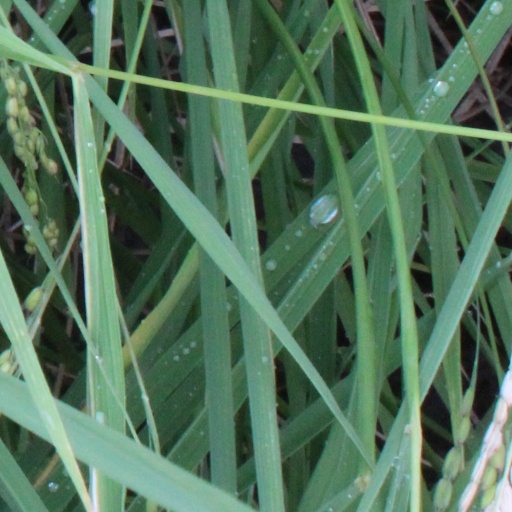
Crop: rice